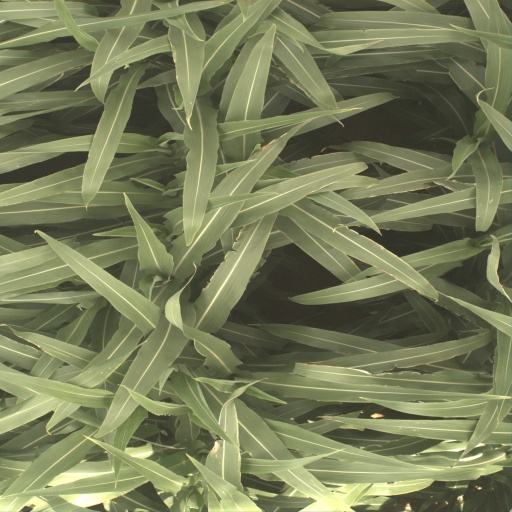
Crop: sorghum